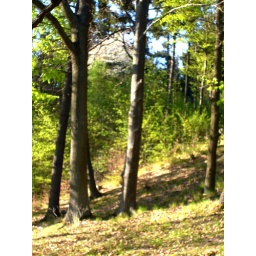
The cottage in the forest at the lake near my  town.Perfect place  for vacation ,fishing ,swimming,camping and resting.